German–Serbian dictionary (1791)

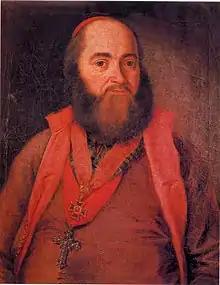
Mojsije Putnik, the Serbian Orthodox Metropolitan of Karlovci (1781–1790)

Between 1779 and 1785, there was an intensive campaign in the Habsburg Empire to eliminate the Cyrillic script and the Church Slavonic language from Serbian schools and secular publications. The Cyrillic script was to be replaced with the Latin alphabet, and the "Illyrian language" that was used in Croatian schools was to replace Church Slavonic. This campaign eventually failed as it was effectively resisted by Serb educational and religious authorities, including the Metropolitan of Karlovci, Mojsije Putnik. The term "Illyrian" was used in the Habsburg Empire to refer to any South Slavic peoples or to the South Slavs in general, though in the 18th century, non-Slavic Habsburg officials associated it primarily with Serbs.